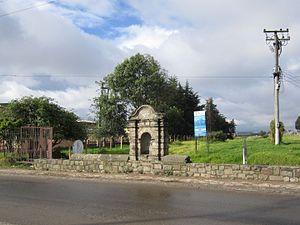
Cet article liste les monuments nationaux de Bogota, en Colombie. Au 25 septembre 2013,157 monuments nationaux y étaient recensés.